HMS Devastation (1871)

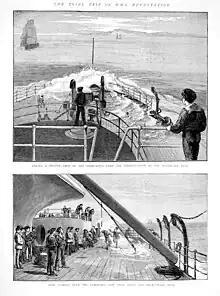
The Trial trip of "Devastation". "The Graphic", 1873

Sea trials were made in mid-1873 and generated an unusual amount of public interest; not just for the novelty of her appearance, but as the successor to the "Captain". In time trials she recorded a speed of , the engines producing . Gunnery trials were made off the Isle of Wight, firing Palliser shells. To judge her behaviour in various sea conditions she was then accompanied by the armoured ships and in a voyage from Plymouth to Castletownbere in southern Ireland, and from there she made two cruises out into the Atlantic. Apart from a tendency for her low forecastle to be swept by the sea, she performed slightly better than her companions in both pitch and roll.